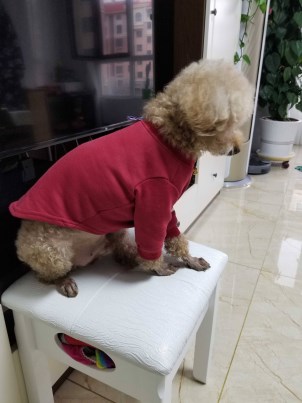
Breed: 7449-n000128-teddy